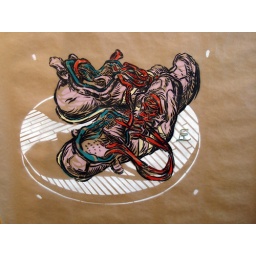
Stencil of a dear pair of shoes.6 layer stencil on craft paper by street artist ELBOW-TOE.23 x 20 inches.